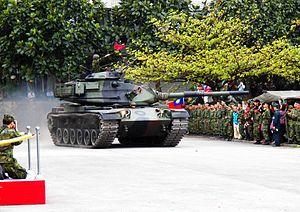
Le char M60 Patton est un char de combat principal américain de deuxième génération développé à partir du char M48A2. Il fut massivement utilisé durant la guerre froide par les États-Unis et leurs alliés et reste encore largement utilisé aujourd'hui, bien qu'il ait été remplacé aux États-Unis par le M1 Abrams.
L'armée de terre de la république de Chine constitue la principale composante de l'armée taïwanaise. Fondée en 1924, elle aligne 130 000 hommes et 1,5 million de réservistes, placés actuellement sous les ordres de son chef d’état-major : le général Lo Pen-Li.
L'Armée de la république de Chine assure la défense de la république de Chine. Le pays entretient d’importantes forces militaires auxquelles il consacre près de 16,80 % du budget de l’État.